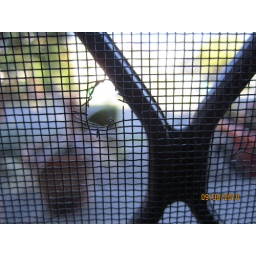
hole in screen at front door